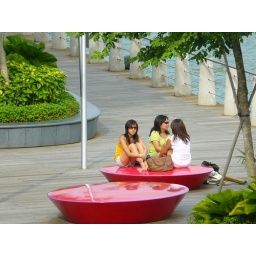
Girls sitting by the harbour on red discs with rose motifs on them.